Washington and Old Dominion Railroad Regional Park

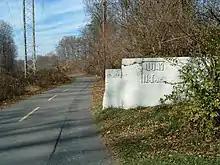
Concrete abutment of the bridge that carried the Arlington & Fairfax Railway over the W&OD Railroad near the east end of Vienna (December 2006)

After crossing over I-495 (the Capital Beltway) on a trail bridge and passing Dunn Loring, the trail begins a long descent as it travels through Vienna. After leaving Vienna, the trail continues to descend until it reaches Mile 14, where its elevation of is only higher than is its elevation at the trail's origin.